Just My Imagination (Running Away with Me)

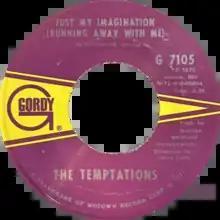
One of label variants of the US single

"Just My Imagination (Running Away with Me)" is a song by American soul group the Temptations, written by Norman Whitfield and Barrett Strong. Released on the Gordy (Motown) label, and produced by Norman Whitfield, it features on the group's 1971 album, "Sky's the Limit". When released as a single, "Just My Imagination" became the third Temptations song to reach number one on the US "Billboard" Hot 100. The single held the number one position on the "Billboard" Pop Singles Chart for two weeks in 1971, from March 28 to April 10. "Just My Imagination" also held the number one spot on the "Billboard" R&B Singles chart for three weeks, from February 27 to March 20 of that year.